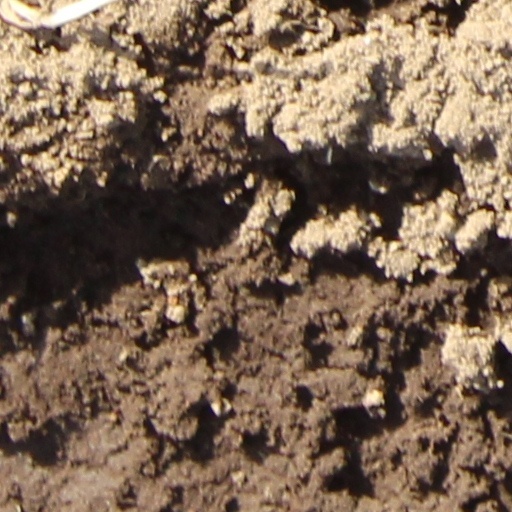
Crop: wheat